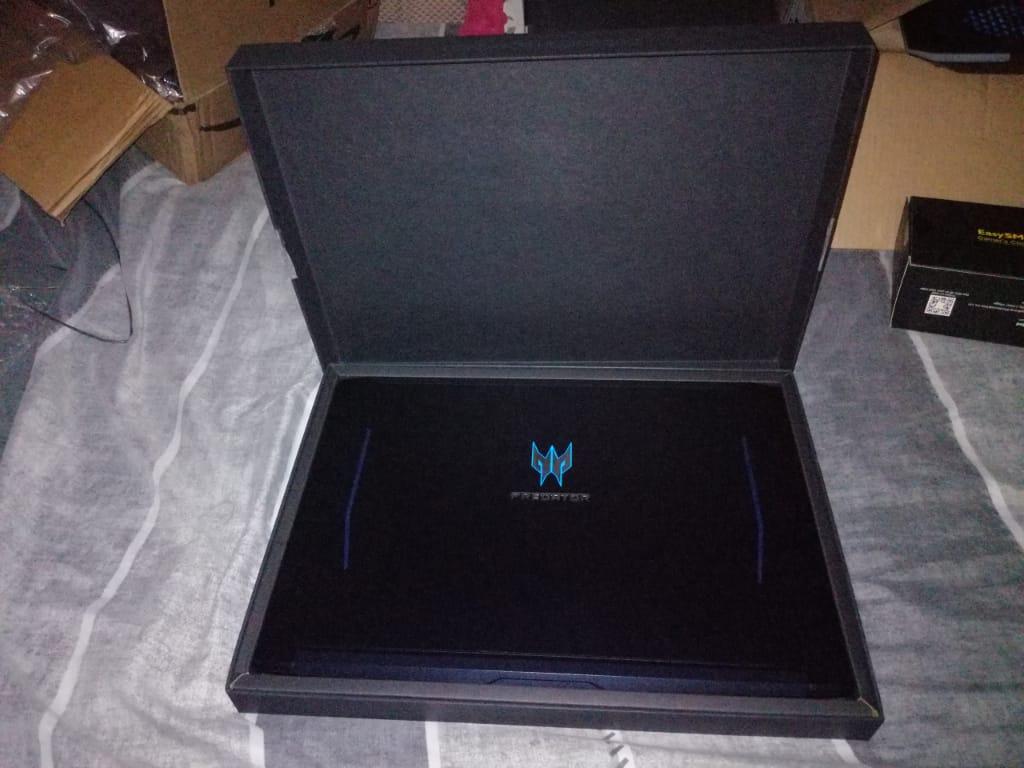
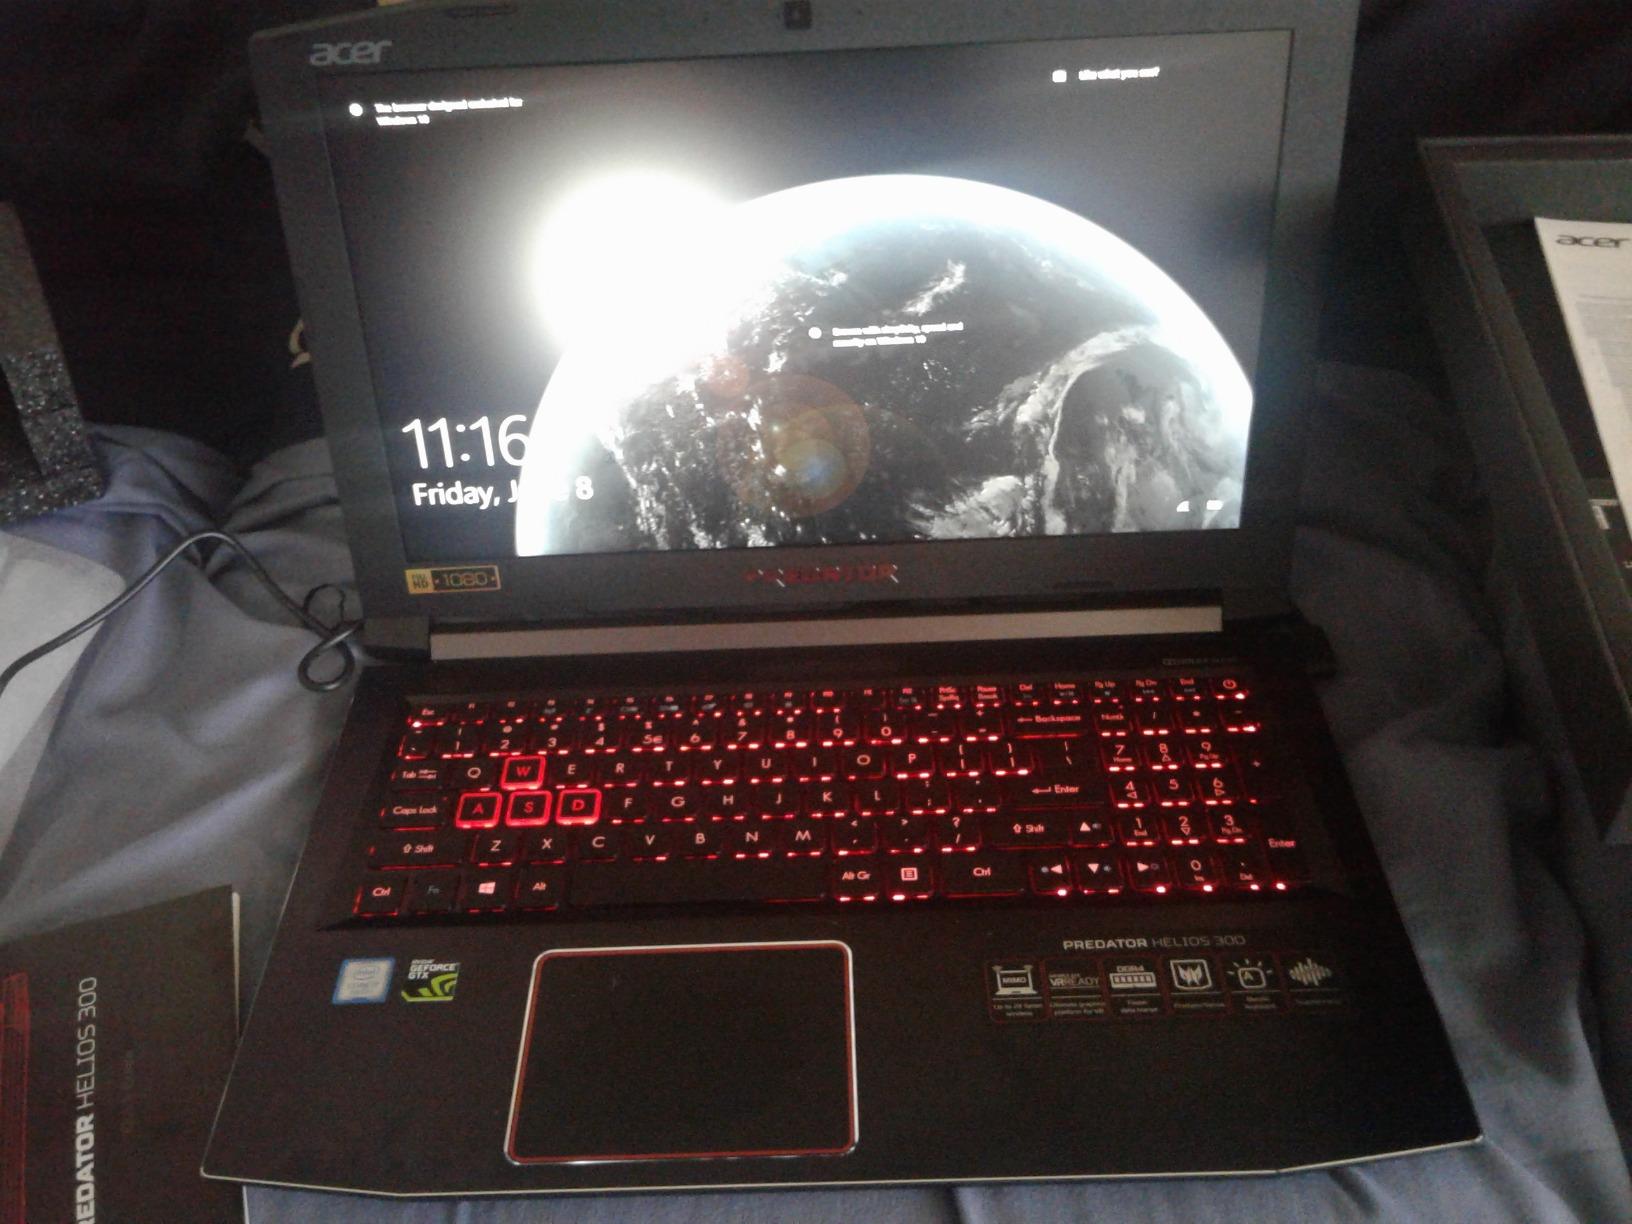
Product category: laptop
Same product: no